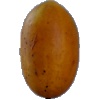
Label: Cucumber Ripe 2